Pistolet
Also known as:
arz - Egyptian Arabic: بيستوليت
eo - Esperanto: Pistoleto
es - Spanish: Pistolet
fa - Persian: پیستولت
fr - French: Pistolet
ko - Korean: 피스톨레
nl - Dutch: Pistolet
ru - Russian: Пистолет
uk - Ukrainian: Пістолет
Category: bread (bread roll)
Cuisine: Belgian
Associated cuisines: Belgian
Area: Belgium
Countries: Belgium
Region: Western Europe

The dish is a bread with light, airy and delicate on the inside, with a crisp crust.

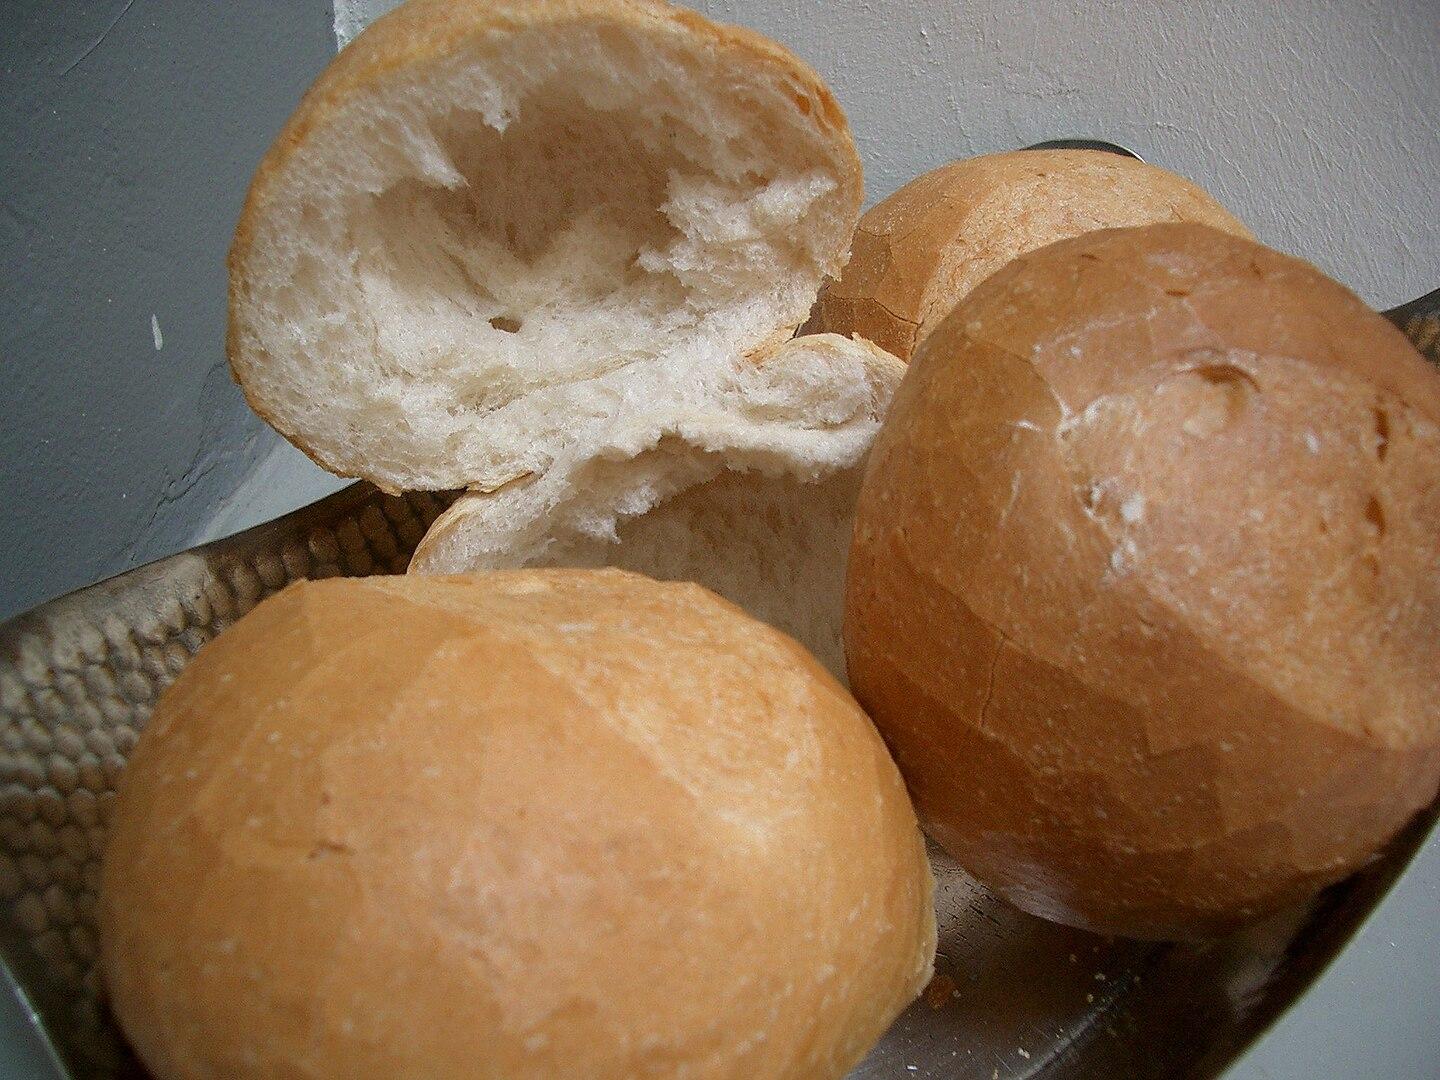